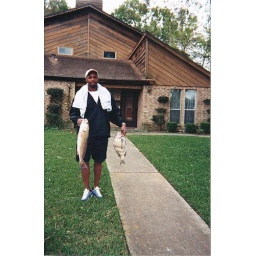
me holding fish i caught in front of my parents house